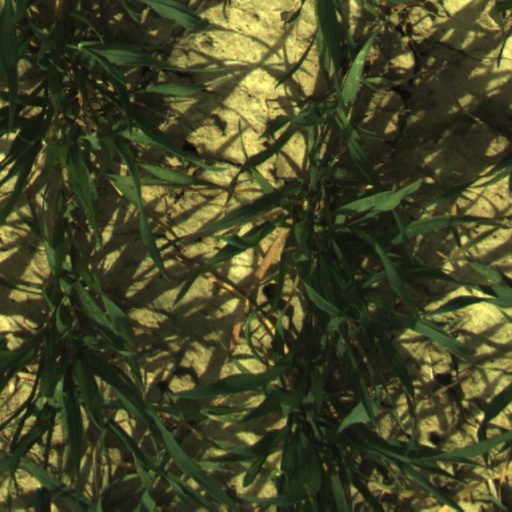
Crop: wheat